List of burial places of founders of religious traditions

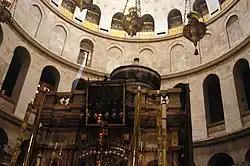
The Edicule of the Holy Sepulchre in Jerusalem, the burial site of Jesus Christ

A number of claimed relics associated with Jesus have been displayed throughout the history of Christianity. While some individuals believe in the authenticity of Jesus relics, others doubt their validity. For instance, the sixteenth-century philosopher Erasmus wrote about the proliferation of relics, and the number of buildings that could be constructed from wooden relics claimed to be from the crucifixion cross of Jesus. Similarly, at least thirty Holy Nails were venerated as relics across Europe in the early 20th century. Part of the relics are included in the so-called "Arma Christi" ("Weapons of Christ"), or the Instruments of the Passion.